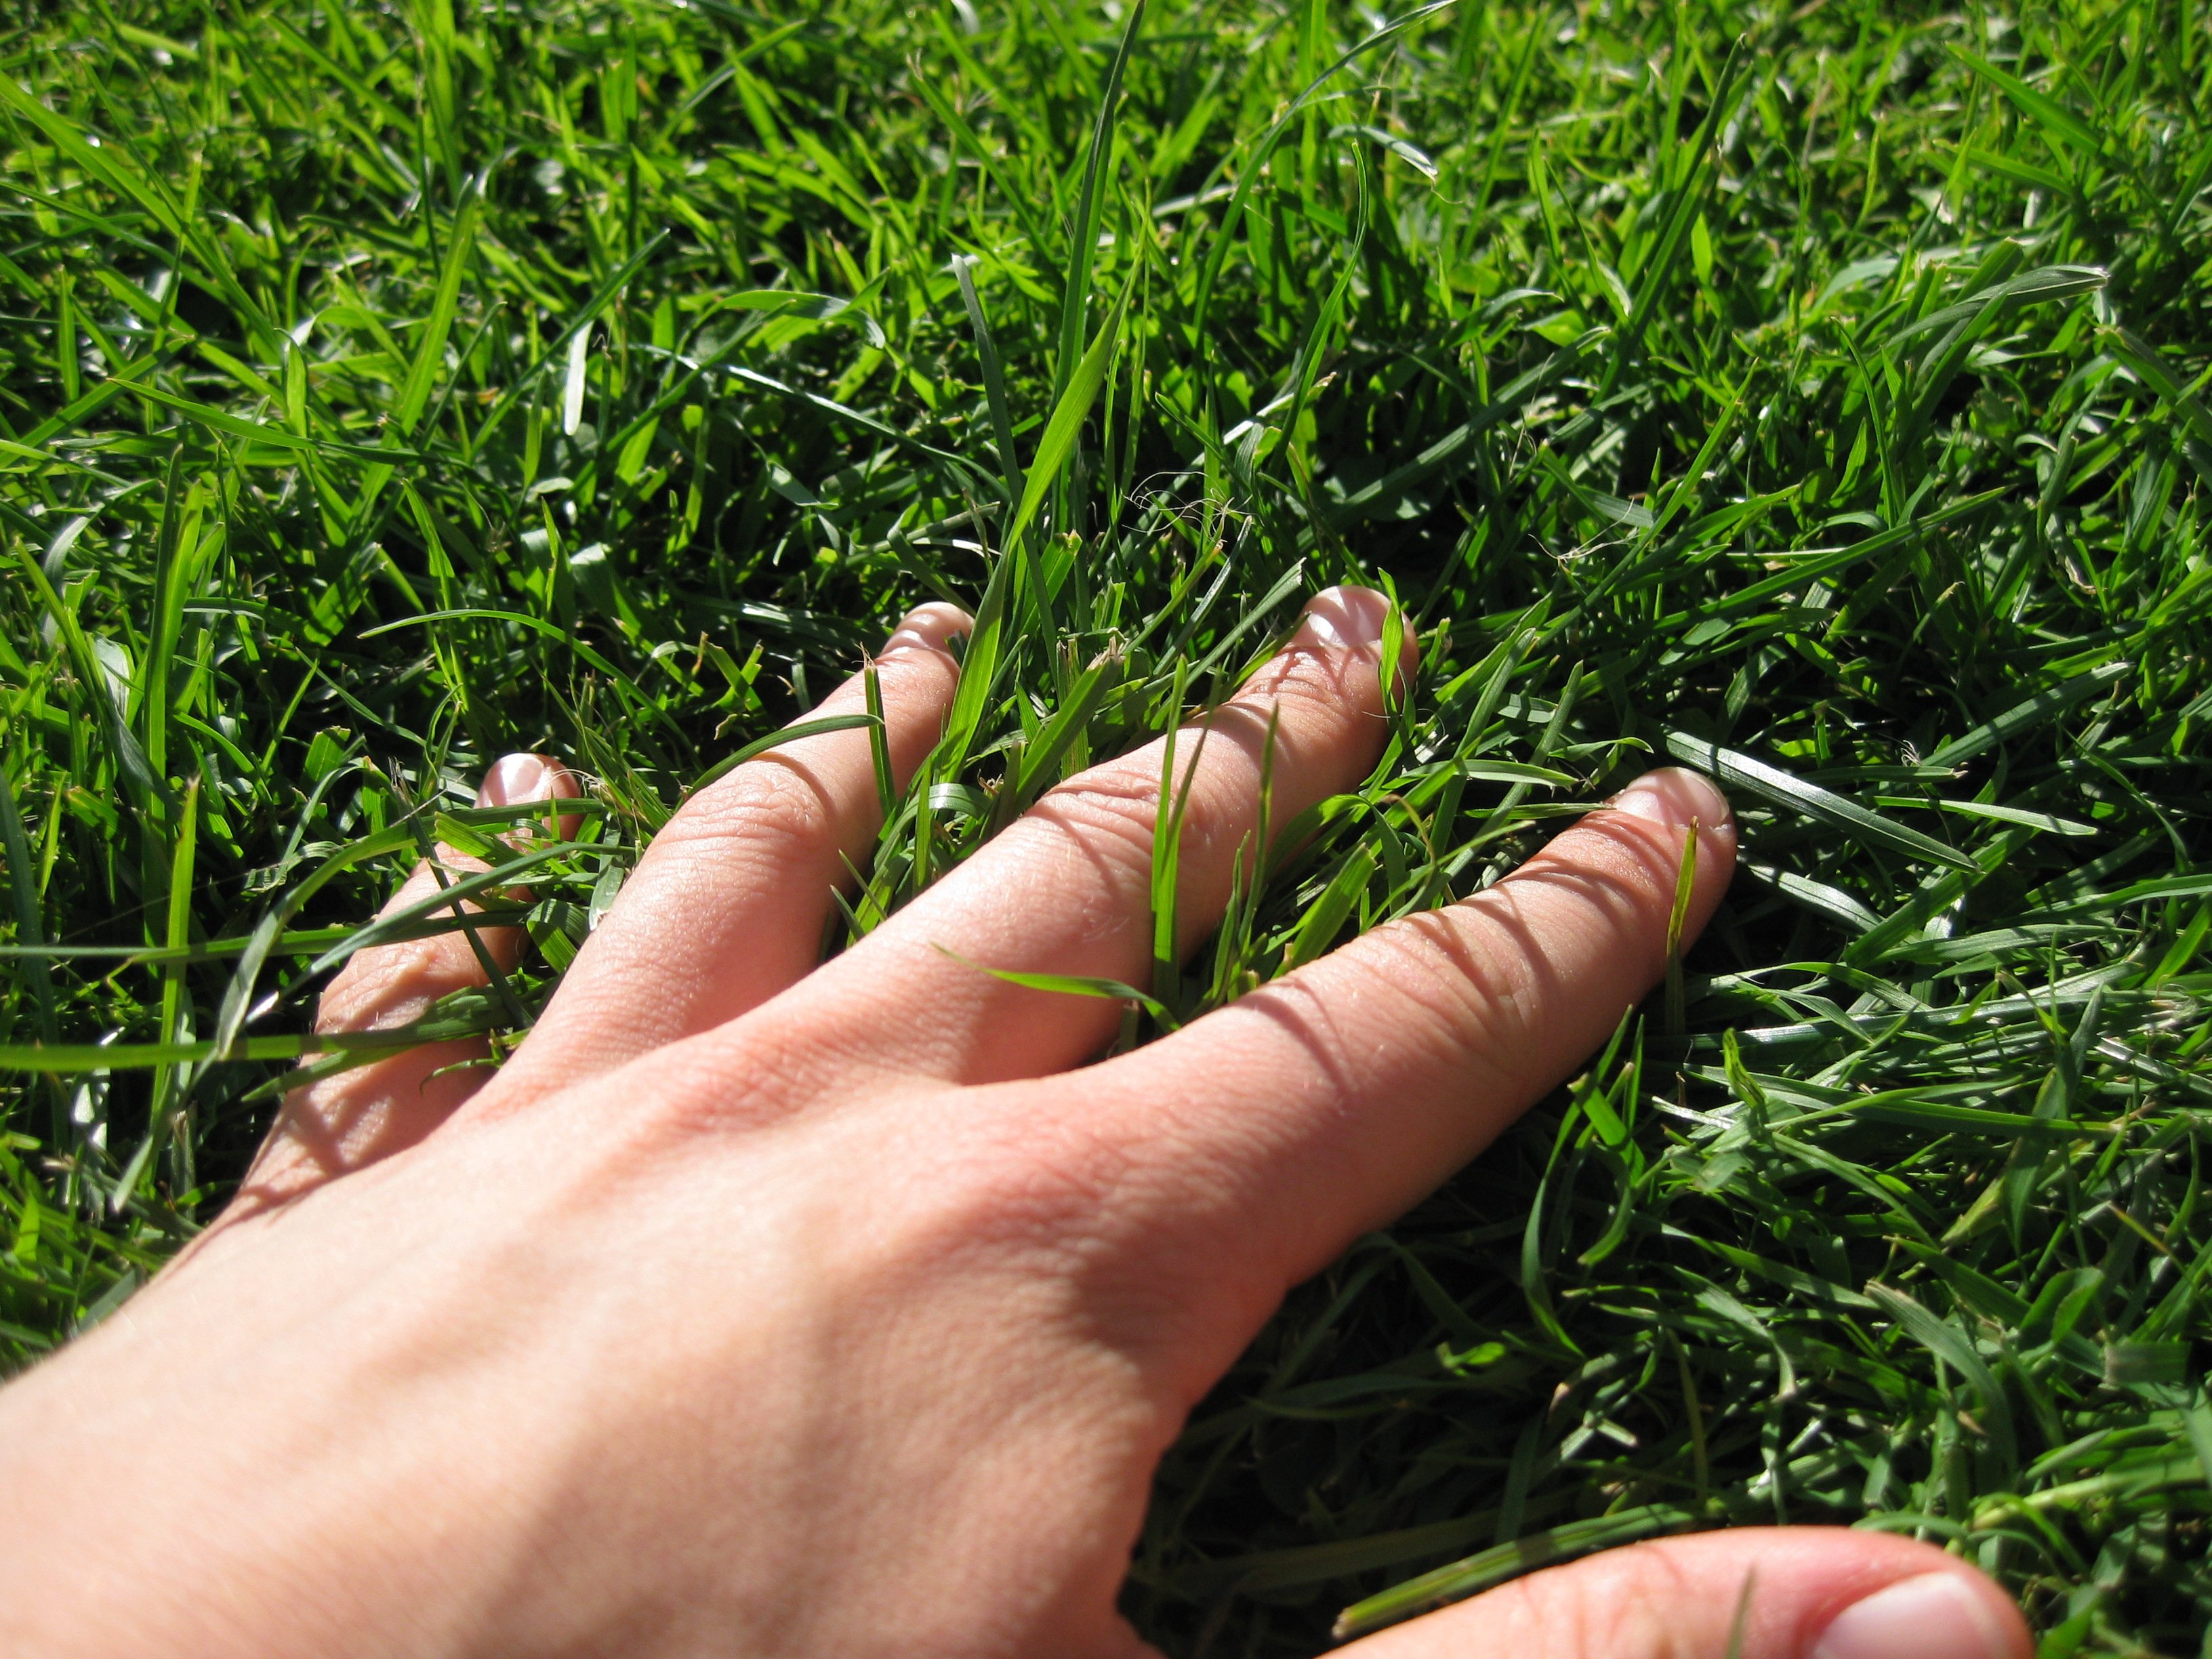
hand, grass, plant, lawn, meadow, leaf, flower, leg, finger, green, produce, crop, soil, botany, agriculture, human body, grass family